Tropical Storm Odette (2003)

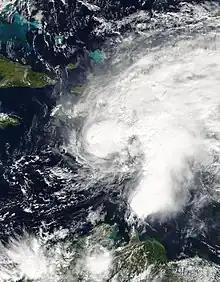
Tropical Storm Odette approaching Hispaniola at peak intensity on December 6

Tropical Storm Odette was a rare off-season tropical cyclone that hit the island of Hispaniola in early December 2003. As the fifteenth named storm of the 2003 Atlantic hurricane season, Odette formed near the coast of Panama a few days after the official end of the Atlantic hurricane season ended on November 30, and ultimately made landfall on the Dominican Republic as a moderate tropical storm, before becoming extratropical on December 7, dissipating two days later.